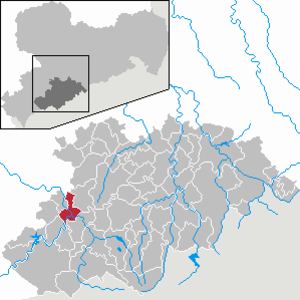
Aue (Sachsen)
Kort
Aue er en by i Erzgebirge ved floden Schwarzwassers udmunding i Zwickauer Mulde. Byen er efter Kreisreformen i 2008, en del af Erzgebirgskreis. Før var den administrationsby i den daværende Landkreis Aue-Schwarzenberg.